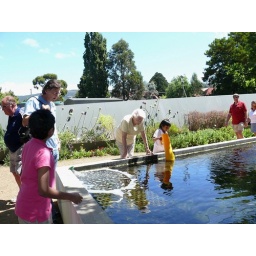
mum and the girls by the fish pond -Peppermint Bay